Daniel Hale Williams House

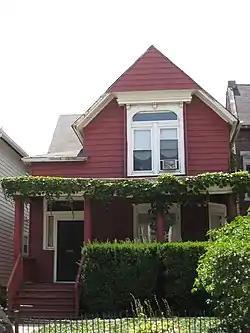
Dr. Daniel Hale Williams House

The Daniel Hale Williams House is the former home of Dr. Daniel Hale Williams (1856-1931), one of the first major African American surgeons. Located at 445 East 42nd Street in the Grand Boulevard community area of Chicago Illinois, the building was designated a National Historic Landmark in 1975.